Question: Please indicate a possible affordance area of the chair that can be used for sitting on
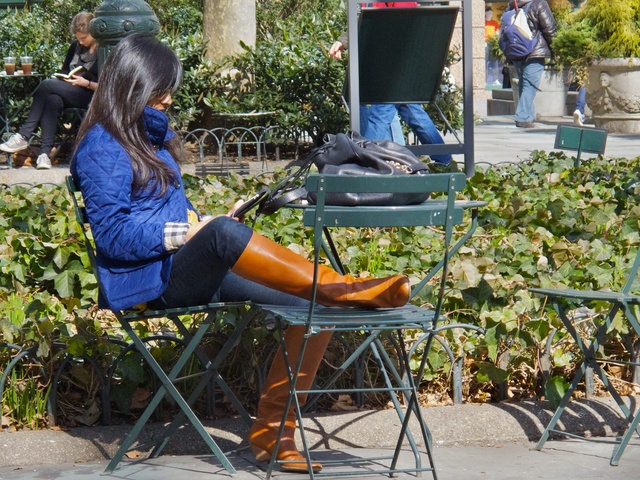
Answer: [118.5, 285, 262.5, 319]